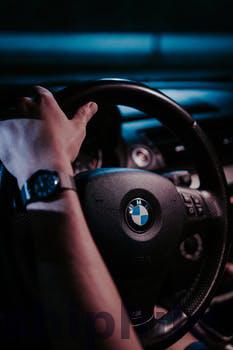
Label: Watermark